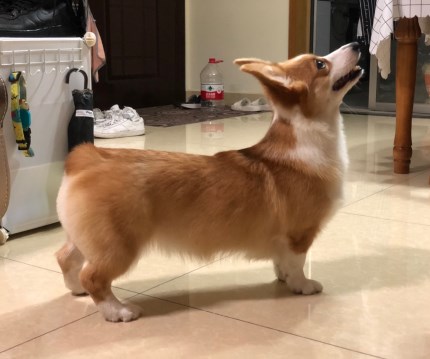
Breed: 2909-n000116-Cardigan